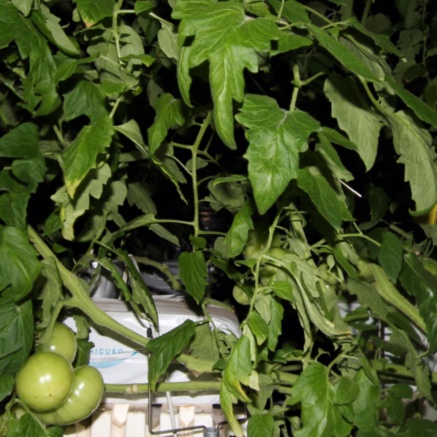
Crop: tomato